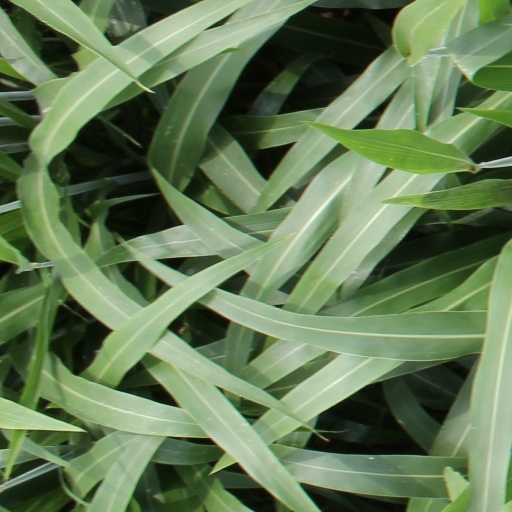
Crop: sorghum